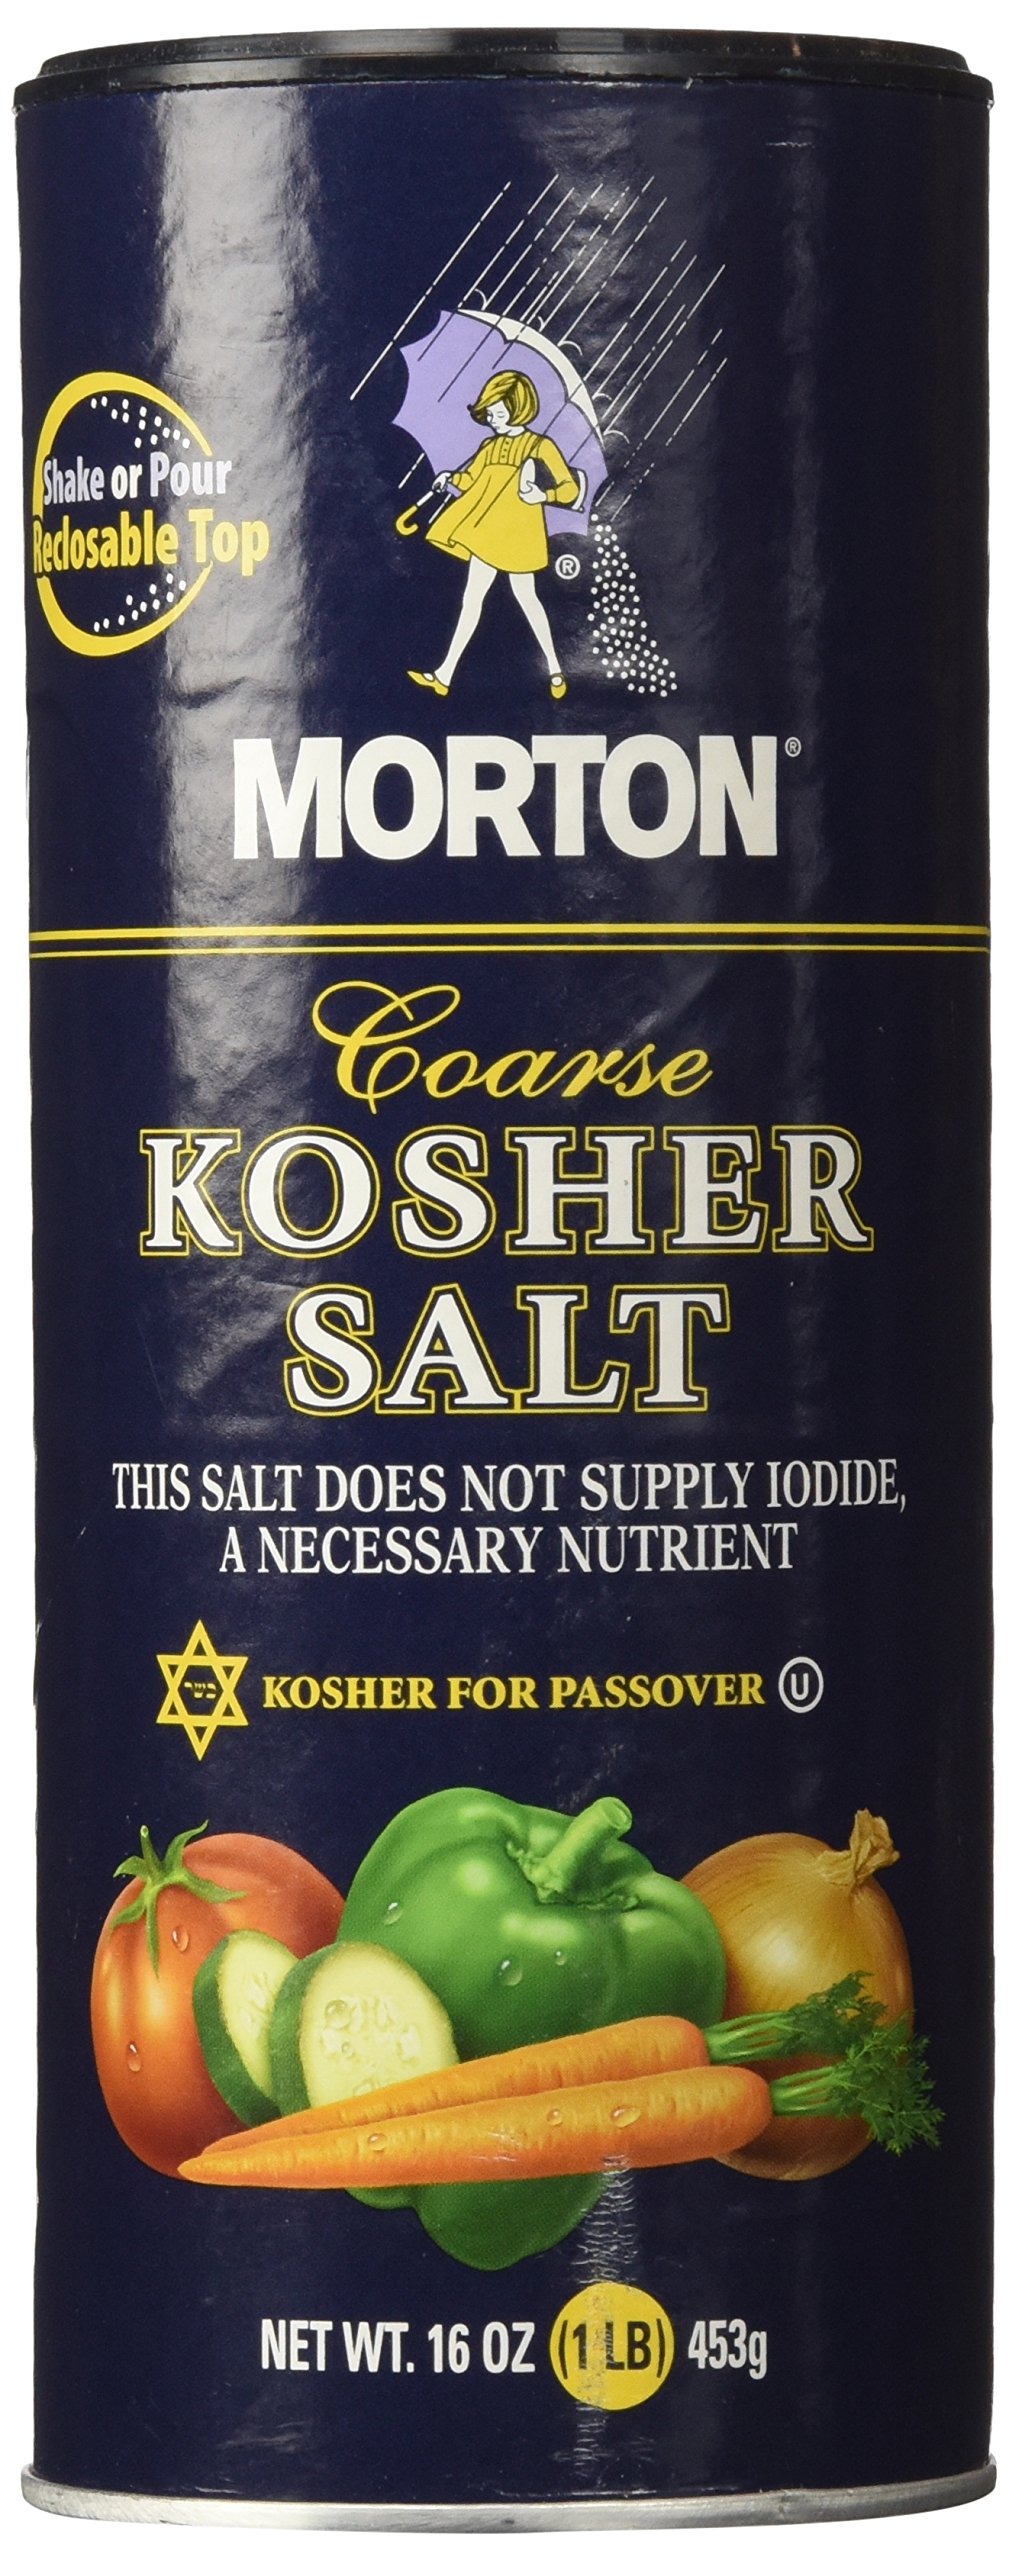
Item Name: Morton Kosher Salt Coarse, 16 Oz (Pack of 3)
Value: 48.0
Unit: Ounce

Price: 17.72